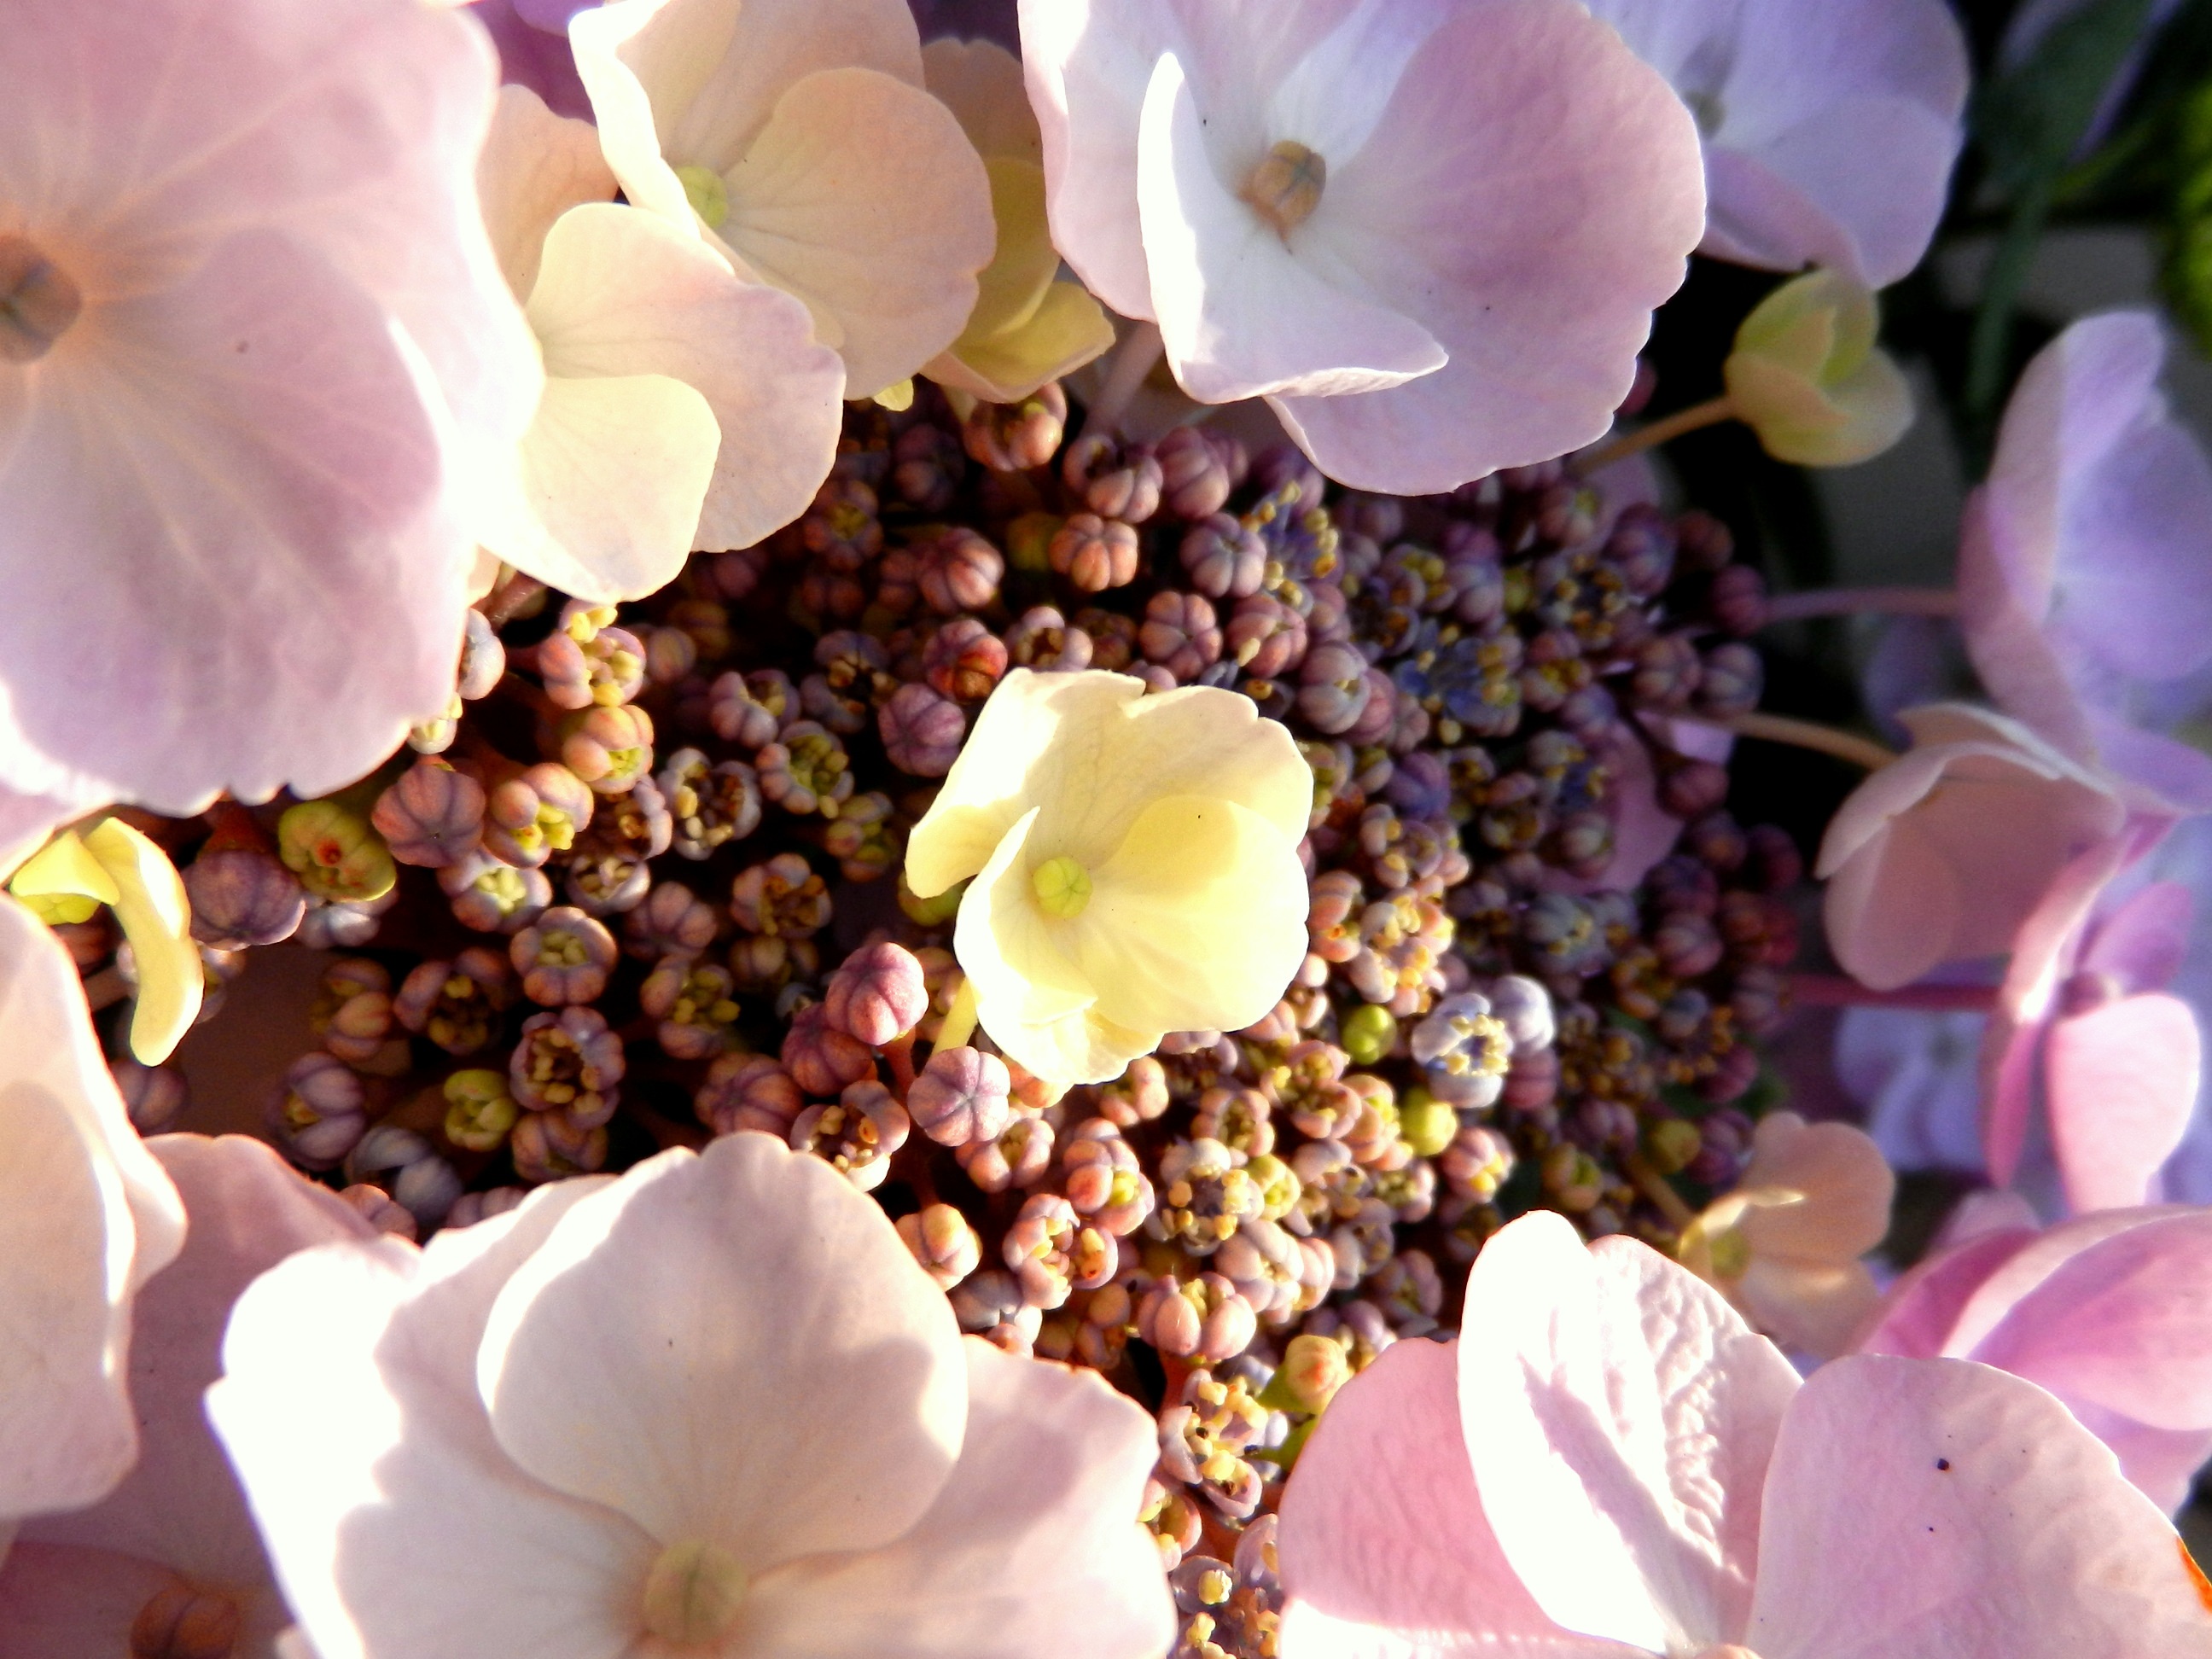
blossom, plant, flower, petal, floral, spring, produce, romantic, flora, hydrangea, shrub, rosa, floristry, macro photography, flowering plant, flower bouquet, land plant